Samir Doughty

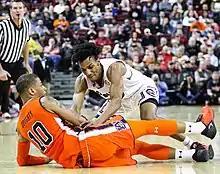
Doughty fights for the ball with A. J. Lawson of South Carolina

Doughty scored a career-high 33 points in a 116–70 win over Cal State Northridge on November 15, 2019. On February 4, Doughty scored 23 points and hit two clinching free throws in a 79–76 overtime win at Arkansas, despite having a virus and not practicing.